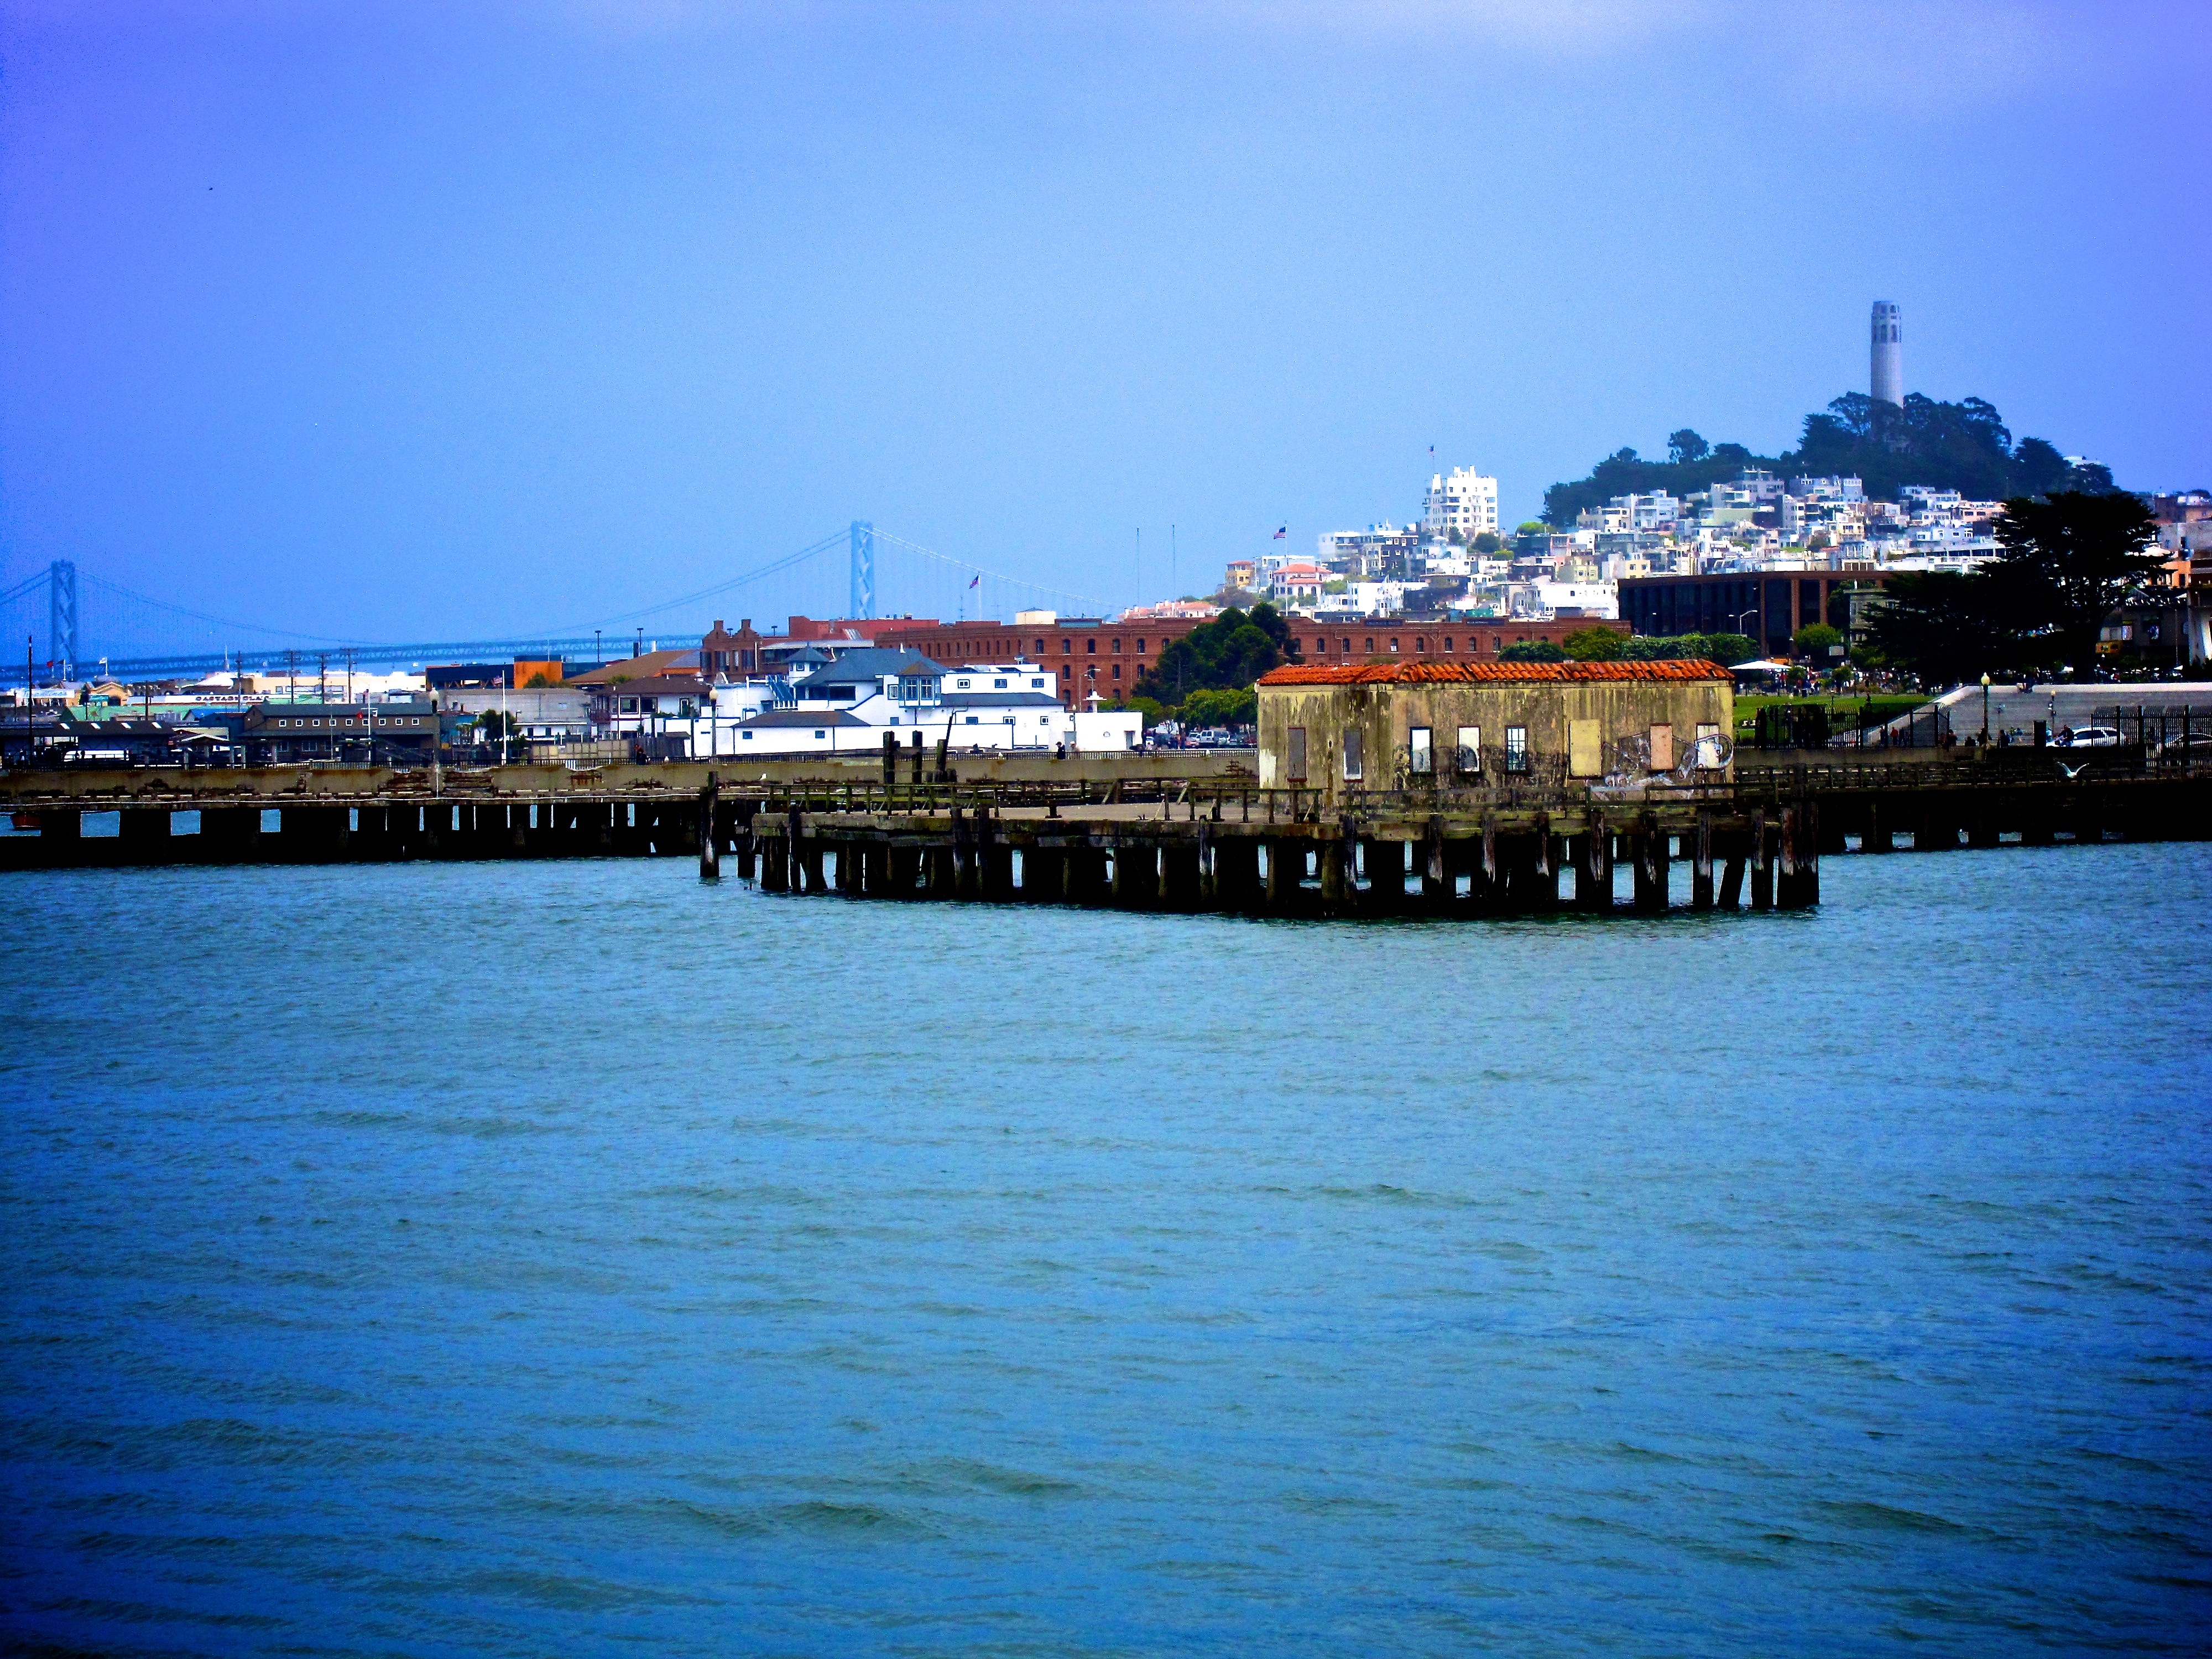
beach, sea, coast, ocean, horizon, dock, pier, river, cityscape, dusk, evening, reflection, vehicle, bay, harbor, marina, port, body of water, sanfrancisco, baybridge, coittower, fortmason